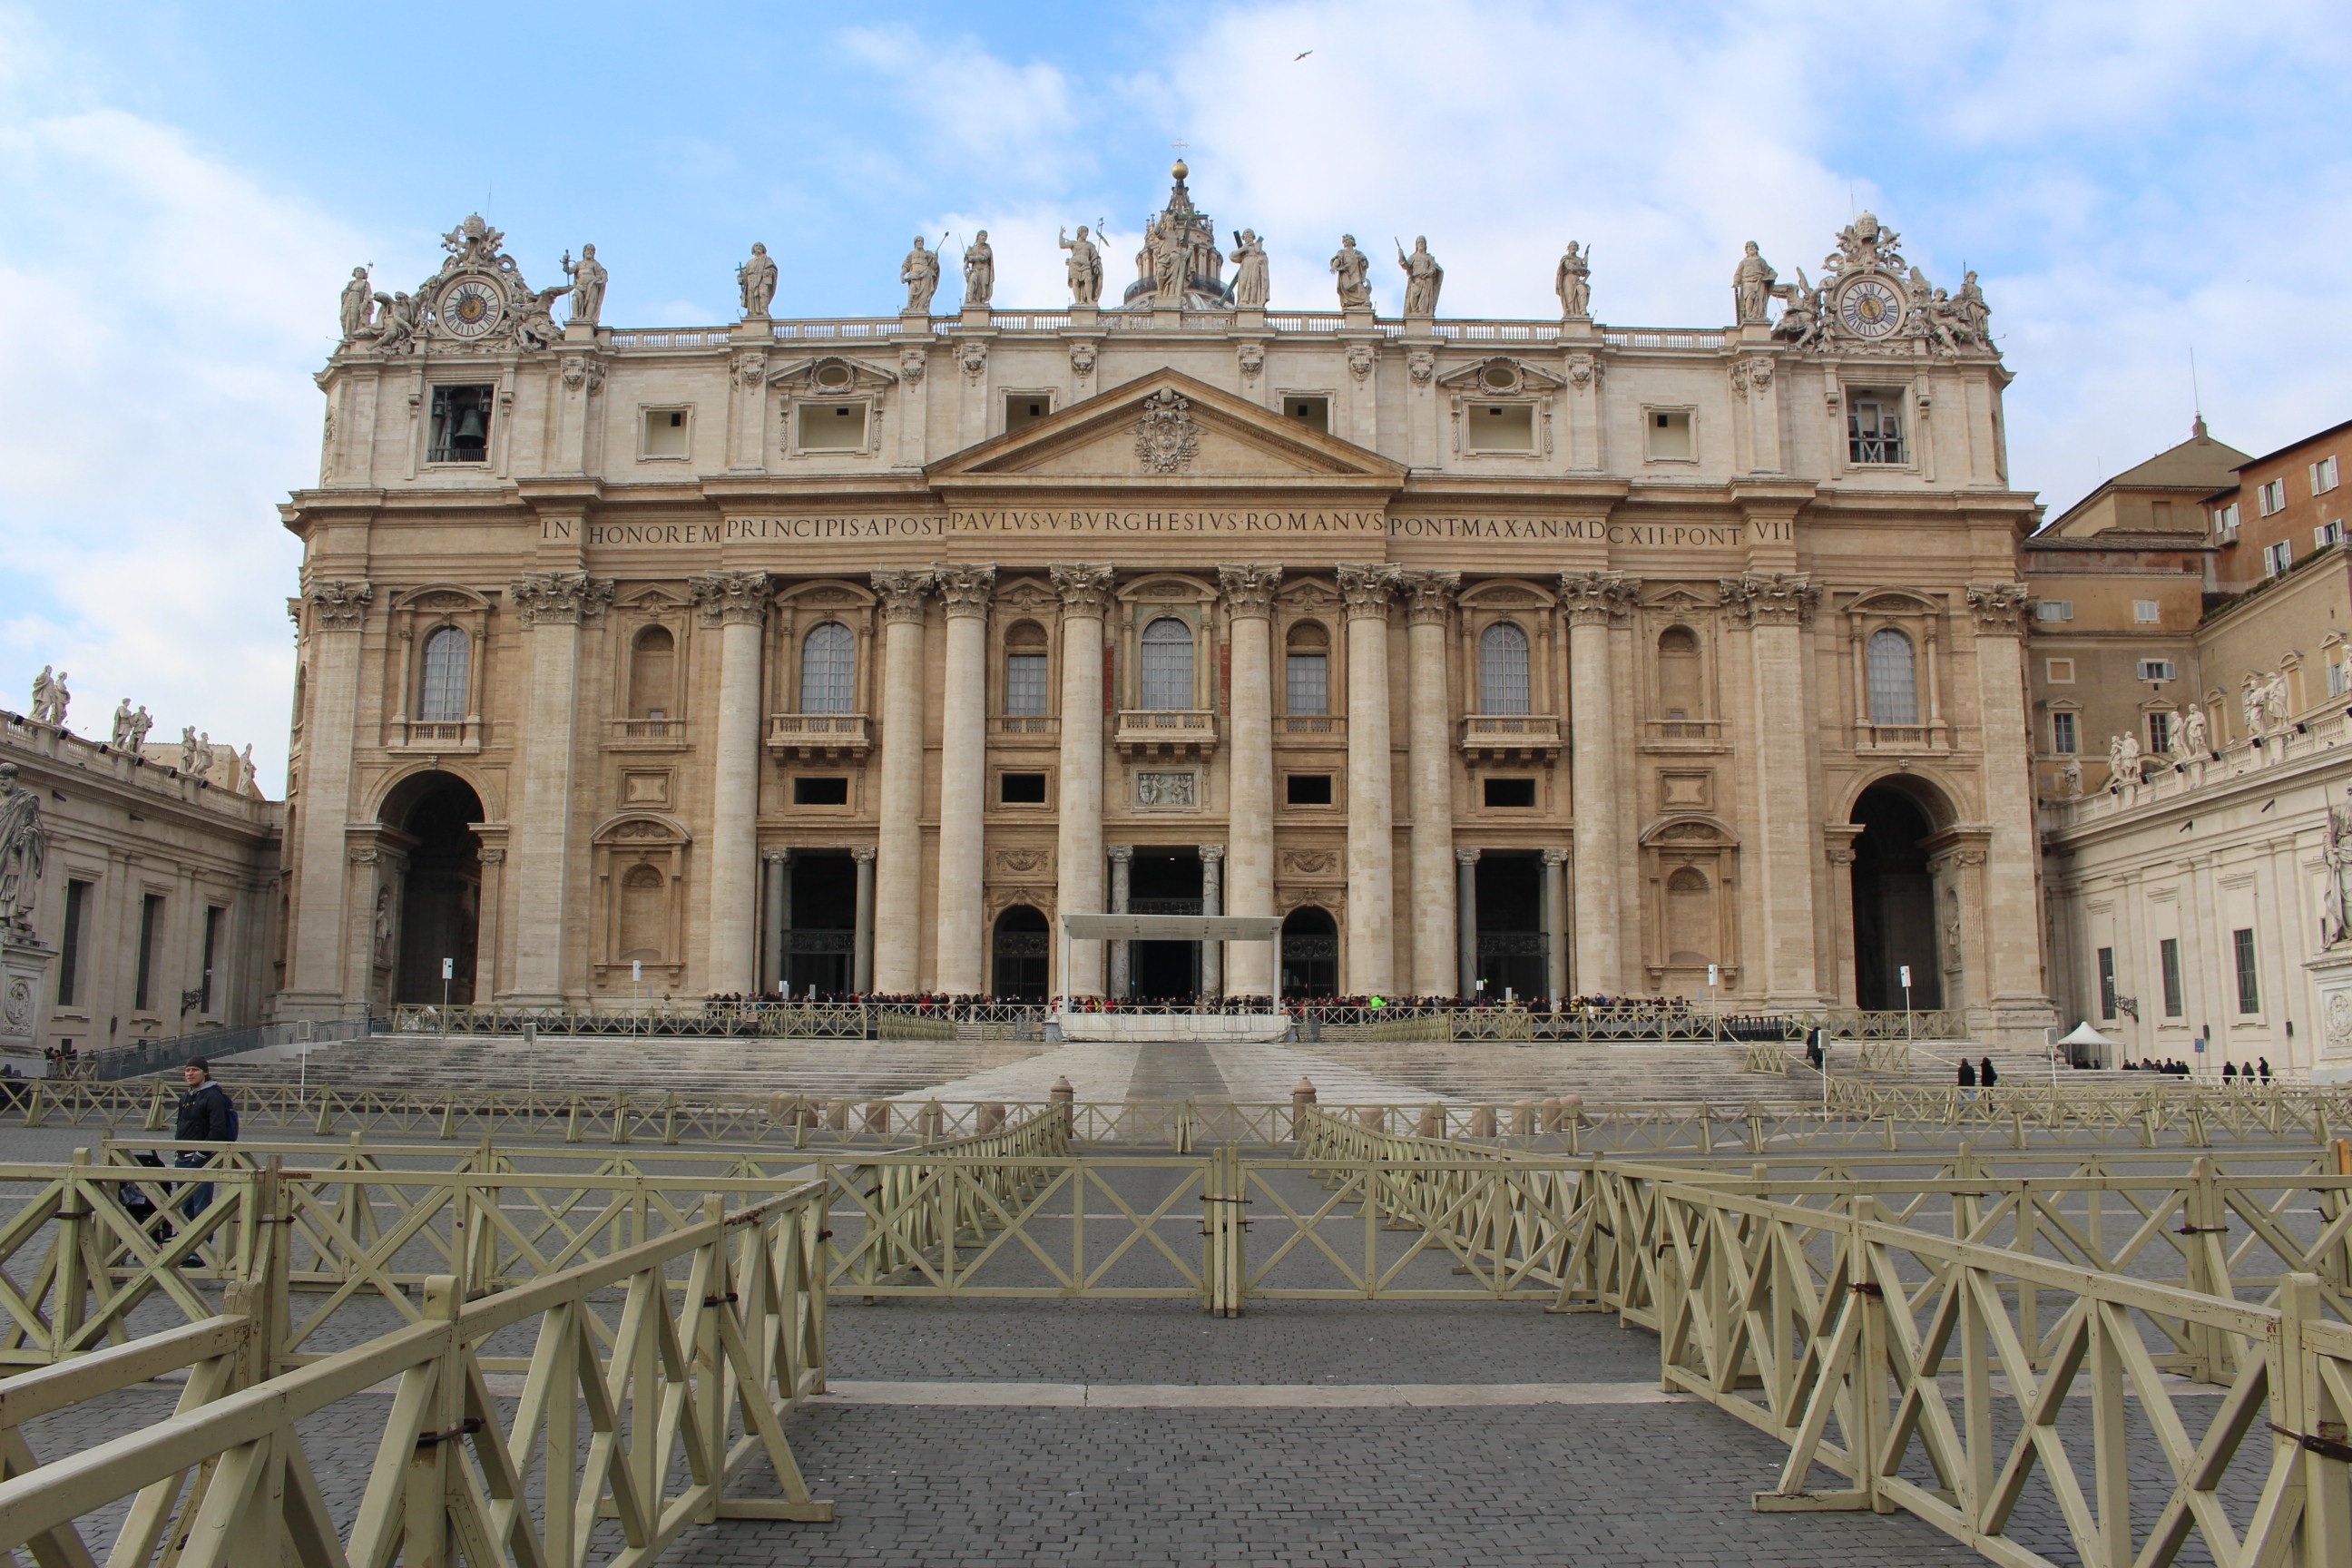
architecture, structure, building, palace, plaza, landmark, facade, amphitheatre, town square, tourist attraction, basilica, estate, ancient rome, roman temple, classical architecture, historic site, ancient history, ancient roman architecture